Julio Argentino Roca

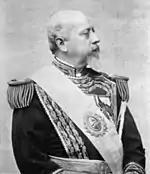
Roca during his second presidential term

Roca himself had put forward Juárez Celman as his successor, who was his brother-in-law. However, Celman distanced himself from Roca. Celman's government was ultimately tarnished by the Baring crisis and corruption allegations.